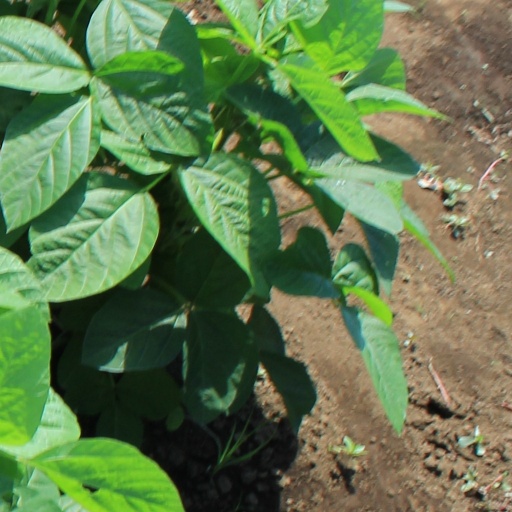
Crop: soybean